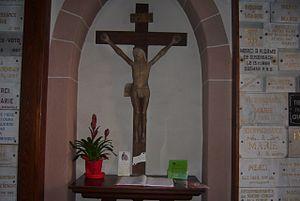
Le pèlerinage de Notre Dame de Dusenbach remonte au XIIIᵉ siècle. Il se trouve dans un vallon situé entre Ribeauvillé et Sainte-Marie-aux-Mines. Les bâtiments pour le culte ont souvent fait l’objet de vandalisme et furent détruits par les différentes guerres du Moyen Âge et de la Révolution avant d'être reconstruits au XIXᵉ siècle dans un style néogothique à l’identique. C’est actuellement l’un des pèlerinages les plus fréquentés d’Alsace.